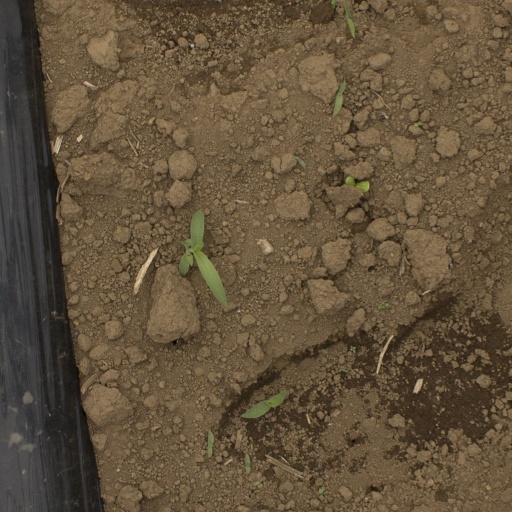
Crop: Jerusalem artichoke